Krzepice

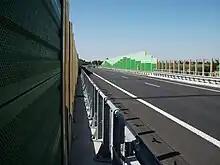
Bypass Krzepice - National Road 43 (Częstochowa-Wieluń)

Main highway connections from the Krzepice include those with Wieluń (to the north-west) and Częstochowa (to the south-east) via National road 43. A bypass of the town was opened in 2009. Krzepice is linked by rail to Wieluń and Katowice, with a station, on a line from Herby Nowe to Wieluń, built in 1926.